Kurgan

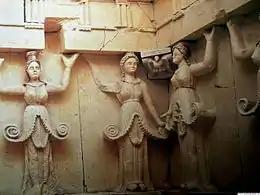
Inside view of the Thracian mound tomb at Sveshtari, Bulgaria

In all periods, the development of the kurgan structure tradition in the various ethnocultural zones is revealed by common components or typical features in the construction of the monuments. They include: